Eduard Petiška

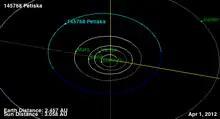
The asteroid Petiška

Eduard Petiška died suddenly (in the manner he had anticipated in his poem "How a Poet Would Like to Die") during his annual stay at the health resort of Mariánské Lázně on 6 June 1987. A plaque with his portrait created by Reon Argondian has been placed on the house at 5, Karlovarská Street, where he stayed in Mariánské Lázně.